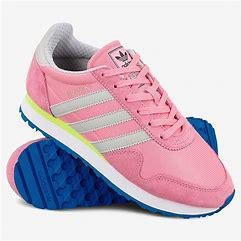
Brand: Adidas
Model: Haven